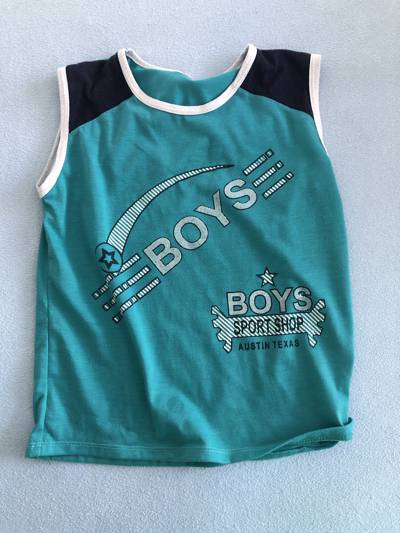
Waste category: clothes